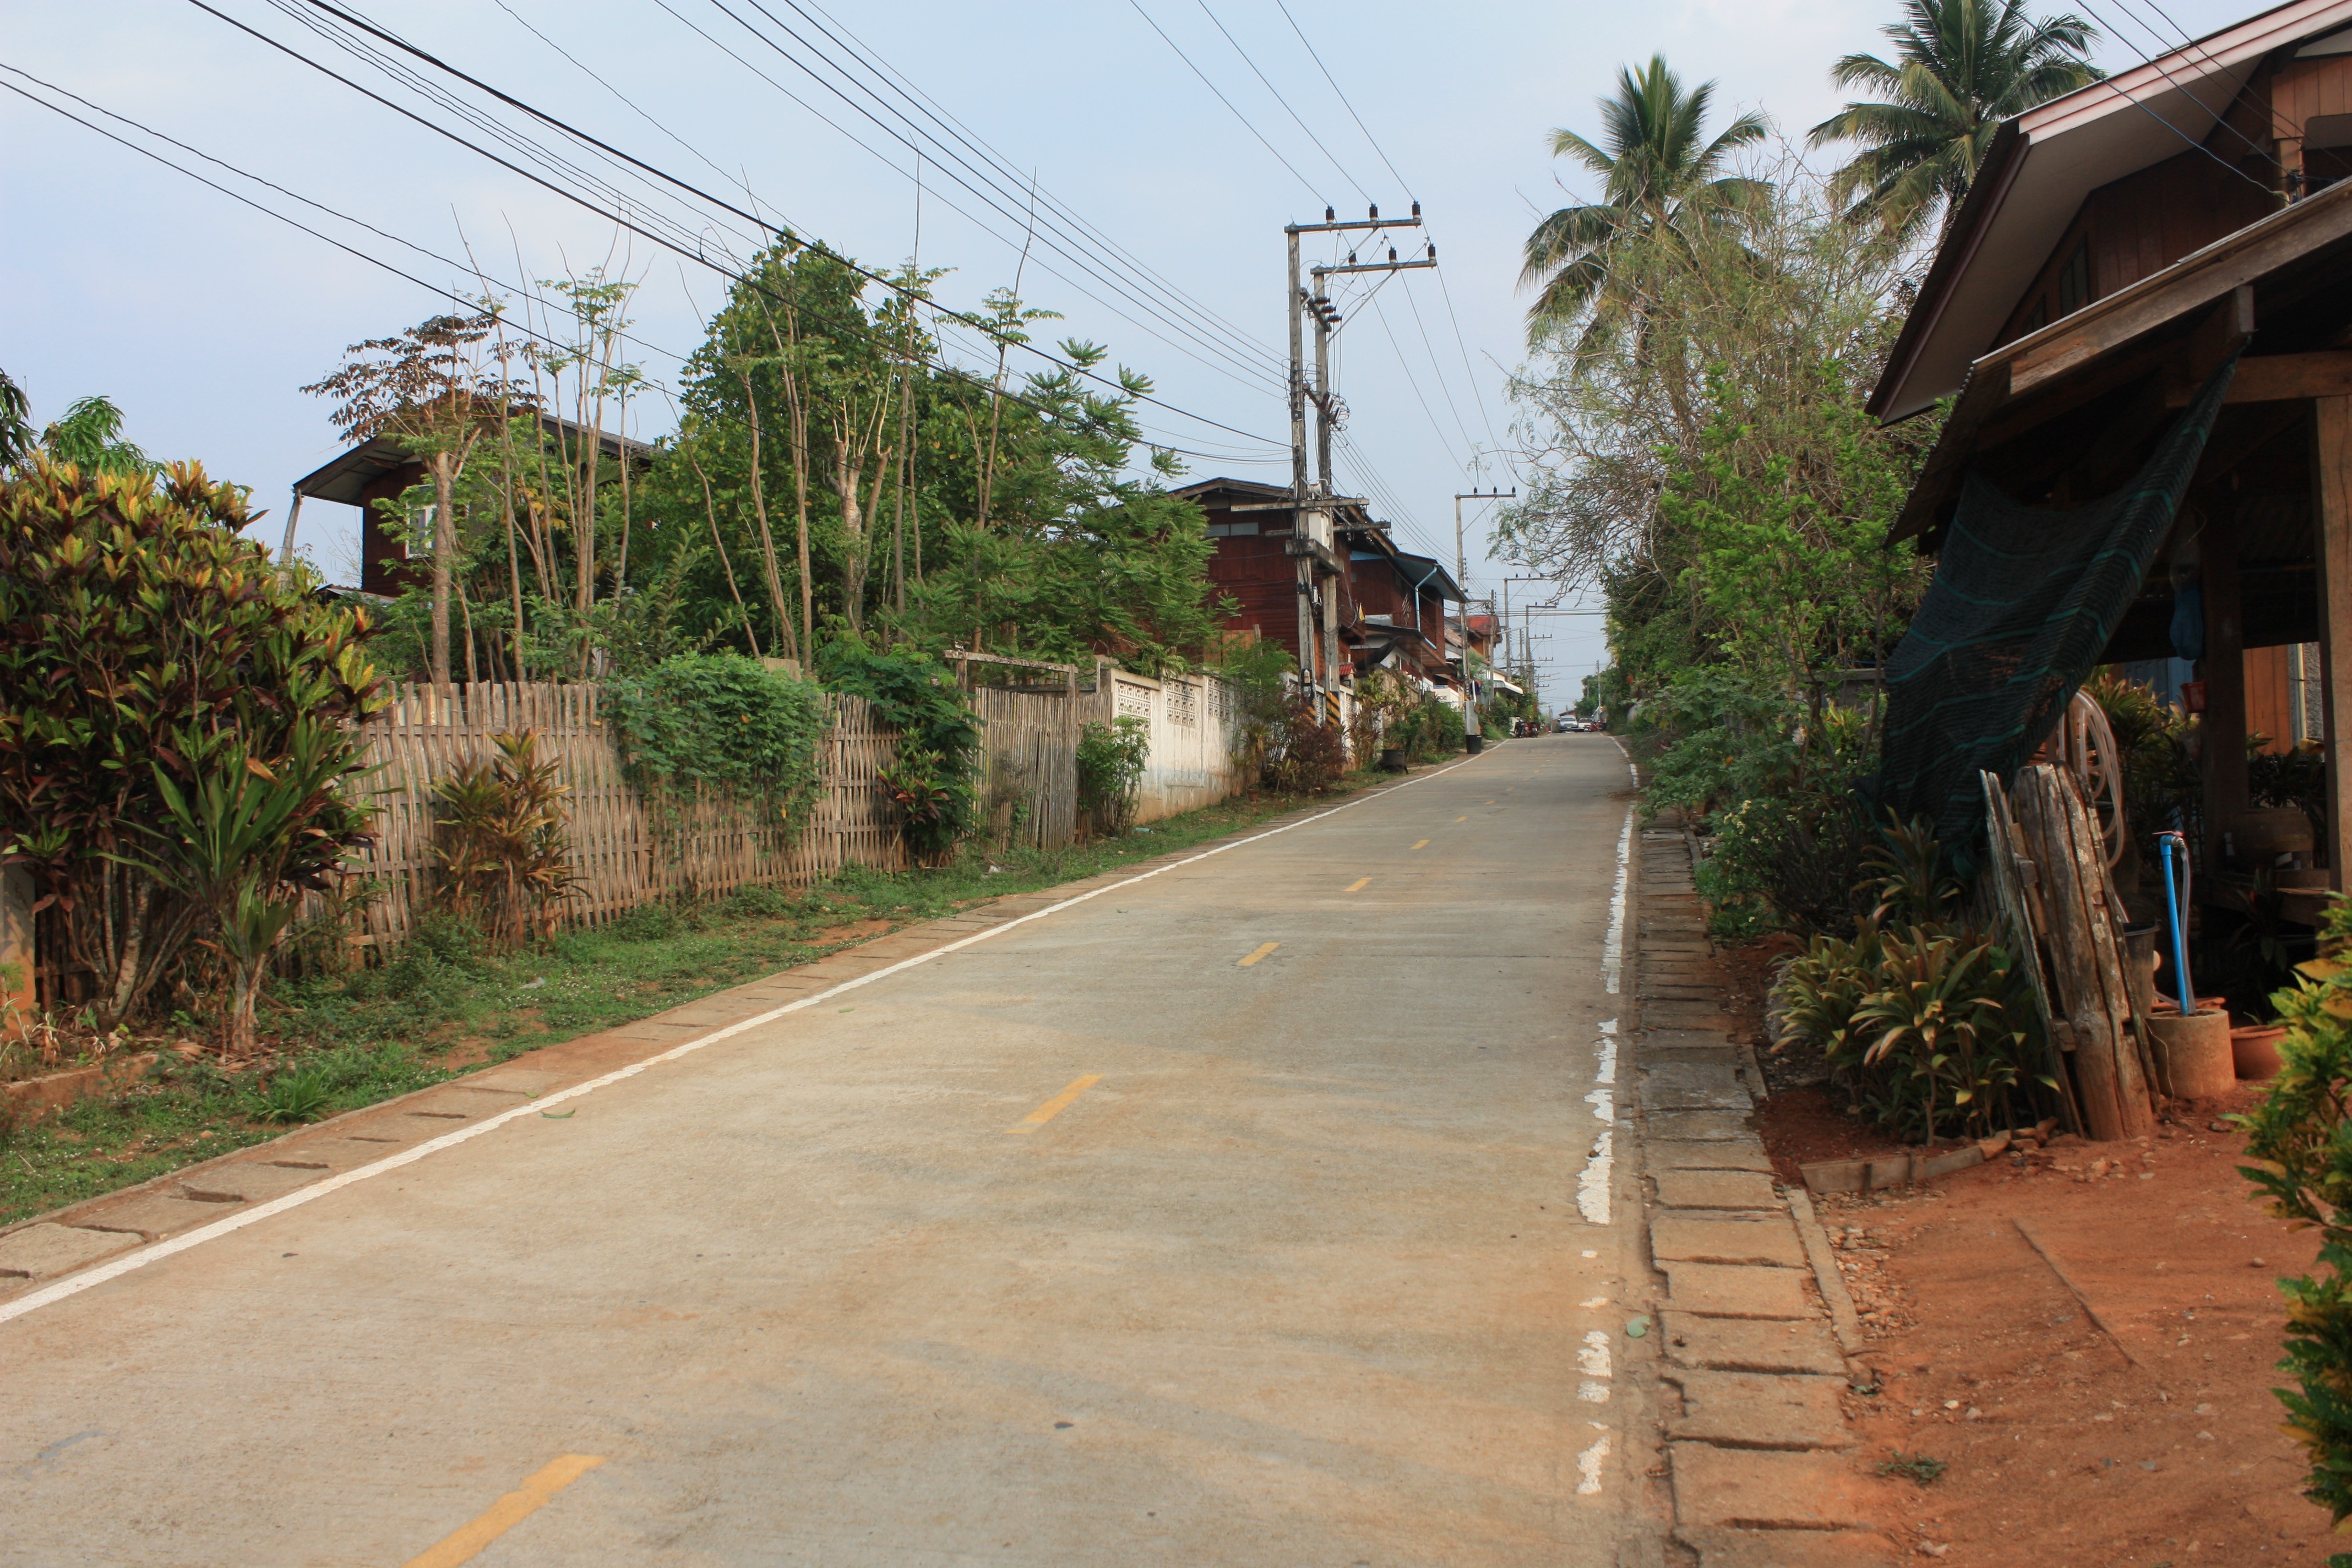
outdoor, road, street, house, sidewalk, town, building, old, city, home, urban, walkway, cityscape, travel, village, transport, exterior, lane, modern, infrastructure, neighbourhood, residential area, human settlement